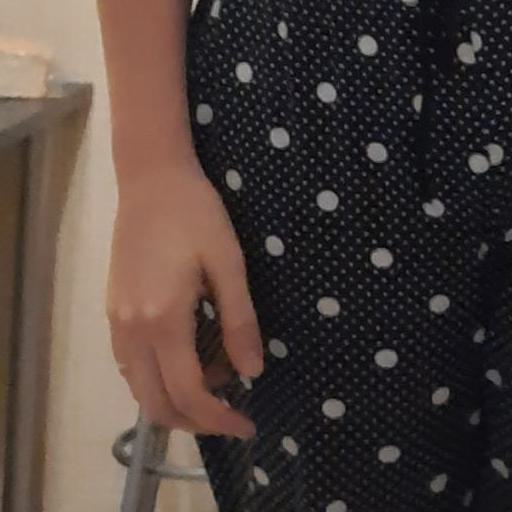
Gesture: no_gesture